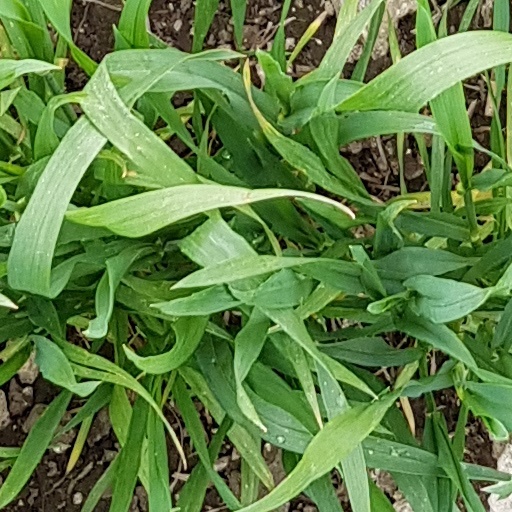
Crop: wheat